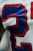
Number: 2